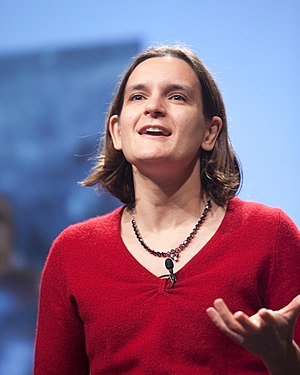
Esther Duflo
Esther Duflo er udviklingsøkonom og professor ved Massachusetts Institute of Technology. I 2019 modtog hun sammen med sin ægtefælle og kollega ved MIT Abhijit Banerjee og professor Michael Kremer fra Harvard University Nobelprisen i økonomi for de tre økonomers "eksperimentelle tilgang til at afhjælpe global fattigdom". Ud af de til og med 2019 84 Nobelpristagere i økonomi er hun blot den anden kvindelige modtager nogensinde efter Elinor Ostrom. Med sine 46 år på tildelingstidspunktet er Duflo samtidig den yngste modtager af økonomiprisen nogensinde, idet hun slår Kenneth Arrow, der var 51 år, da han modtog prisen i 1972.